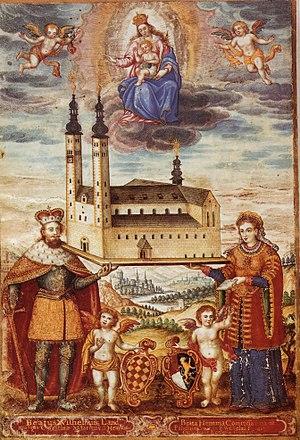
Emma de Gurk, parfois écrit Ema ou Hemma, née vers 980 et morte le 29 juin 1045 à Gurk, monastère du Duché de Carinthie, est une dame noble et fondatrice de monastères. Elle est vénérée comme sainte de l'Église catholique et protectrice du land autrichien de Carinthie.